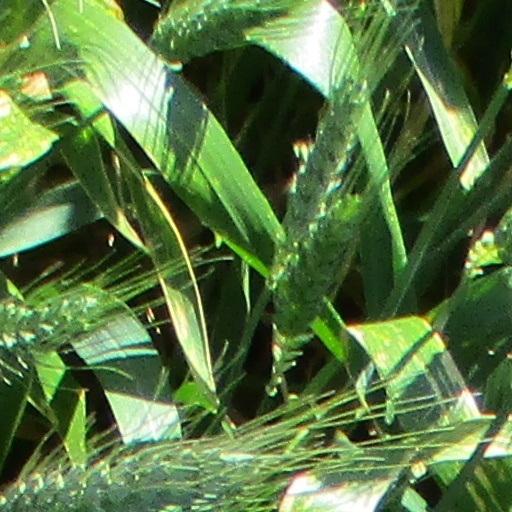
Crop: wheat